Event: Nepal Earthquake
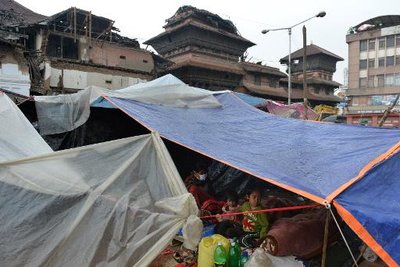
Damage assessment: damage